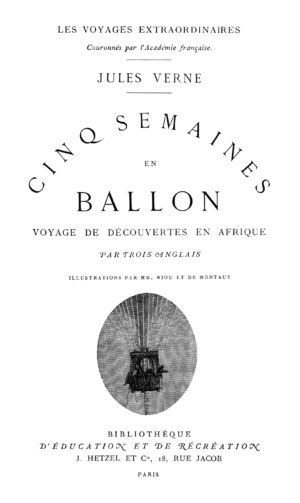
Une montgolfière est un aérostat composé d'une nacelle surmontée d'une enveloppe légère et dont la sustentation est assurée par l'air chauffé qu'elle enferme, selon la force de la poussée d'Archimède. Le maintien de la température de l'air nécessite l'emport d'un carburant et d'un brûleur.
Cinq Semaines en ballon est un roman de Jules Verne, paru en 1863.